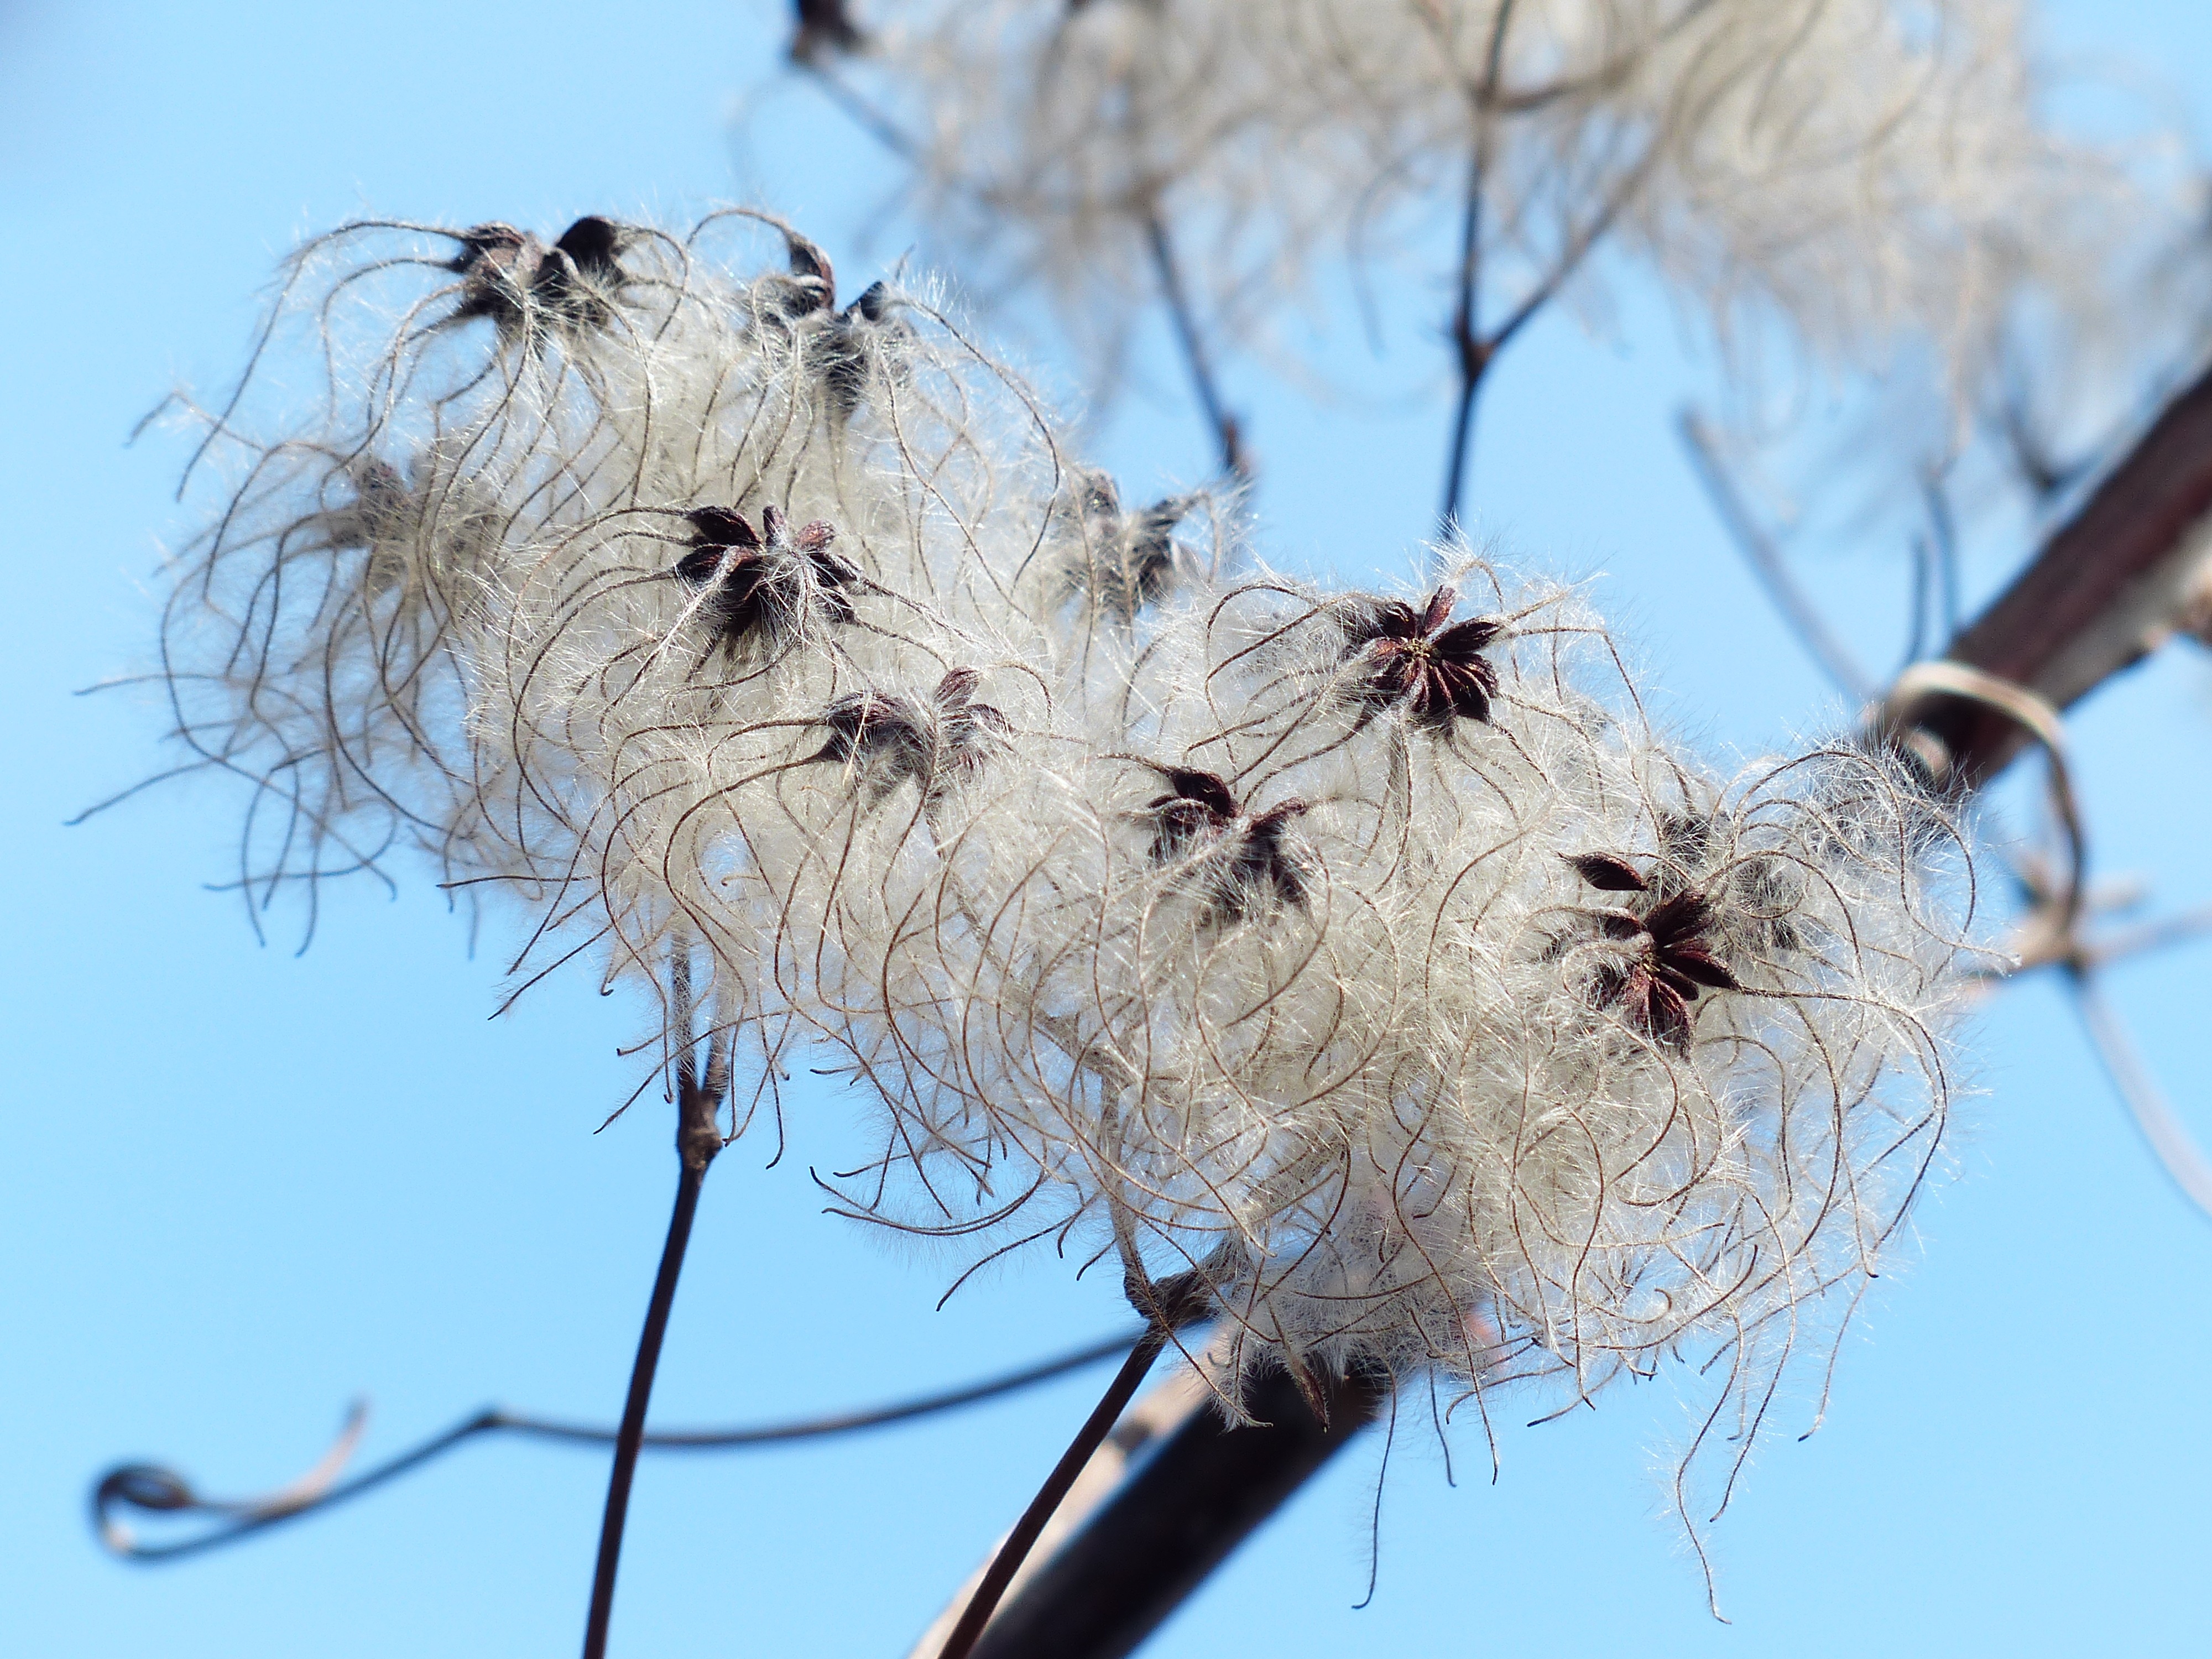
tree, nature, branch, winter, plant, white, photography, stem, leaf, flower, spring, fluffy, stamp, insect, loft, flora, season, fauna, twig, close up, pods, seeds, toxic, hairy, fruits, soft, liane, clematis, creeper, cotton, macro photography, woolly, lian, poisonous plant, clematis vitalba, hairy stamp, real clematis, plant stem, thorns spines and prickles, common clematis, lueln, luen, ulischwidn, waschl, liasch, niele, nun rope, narrenseil, teufelszwirn